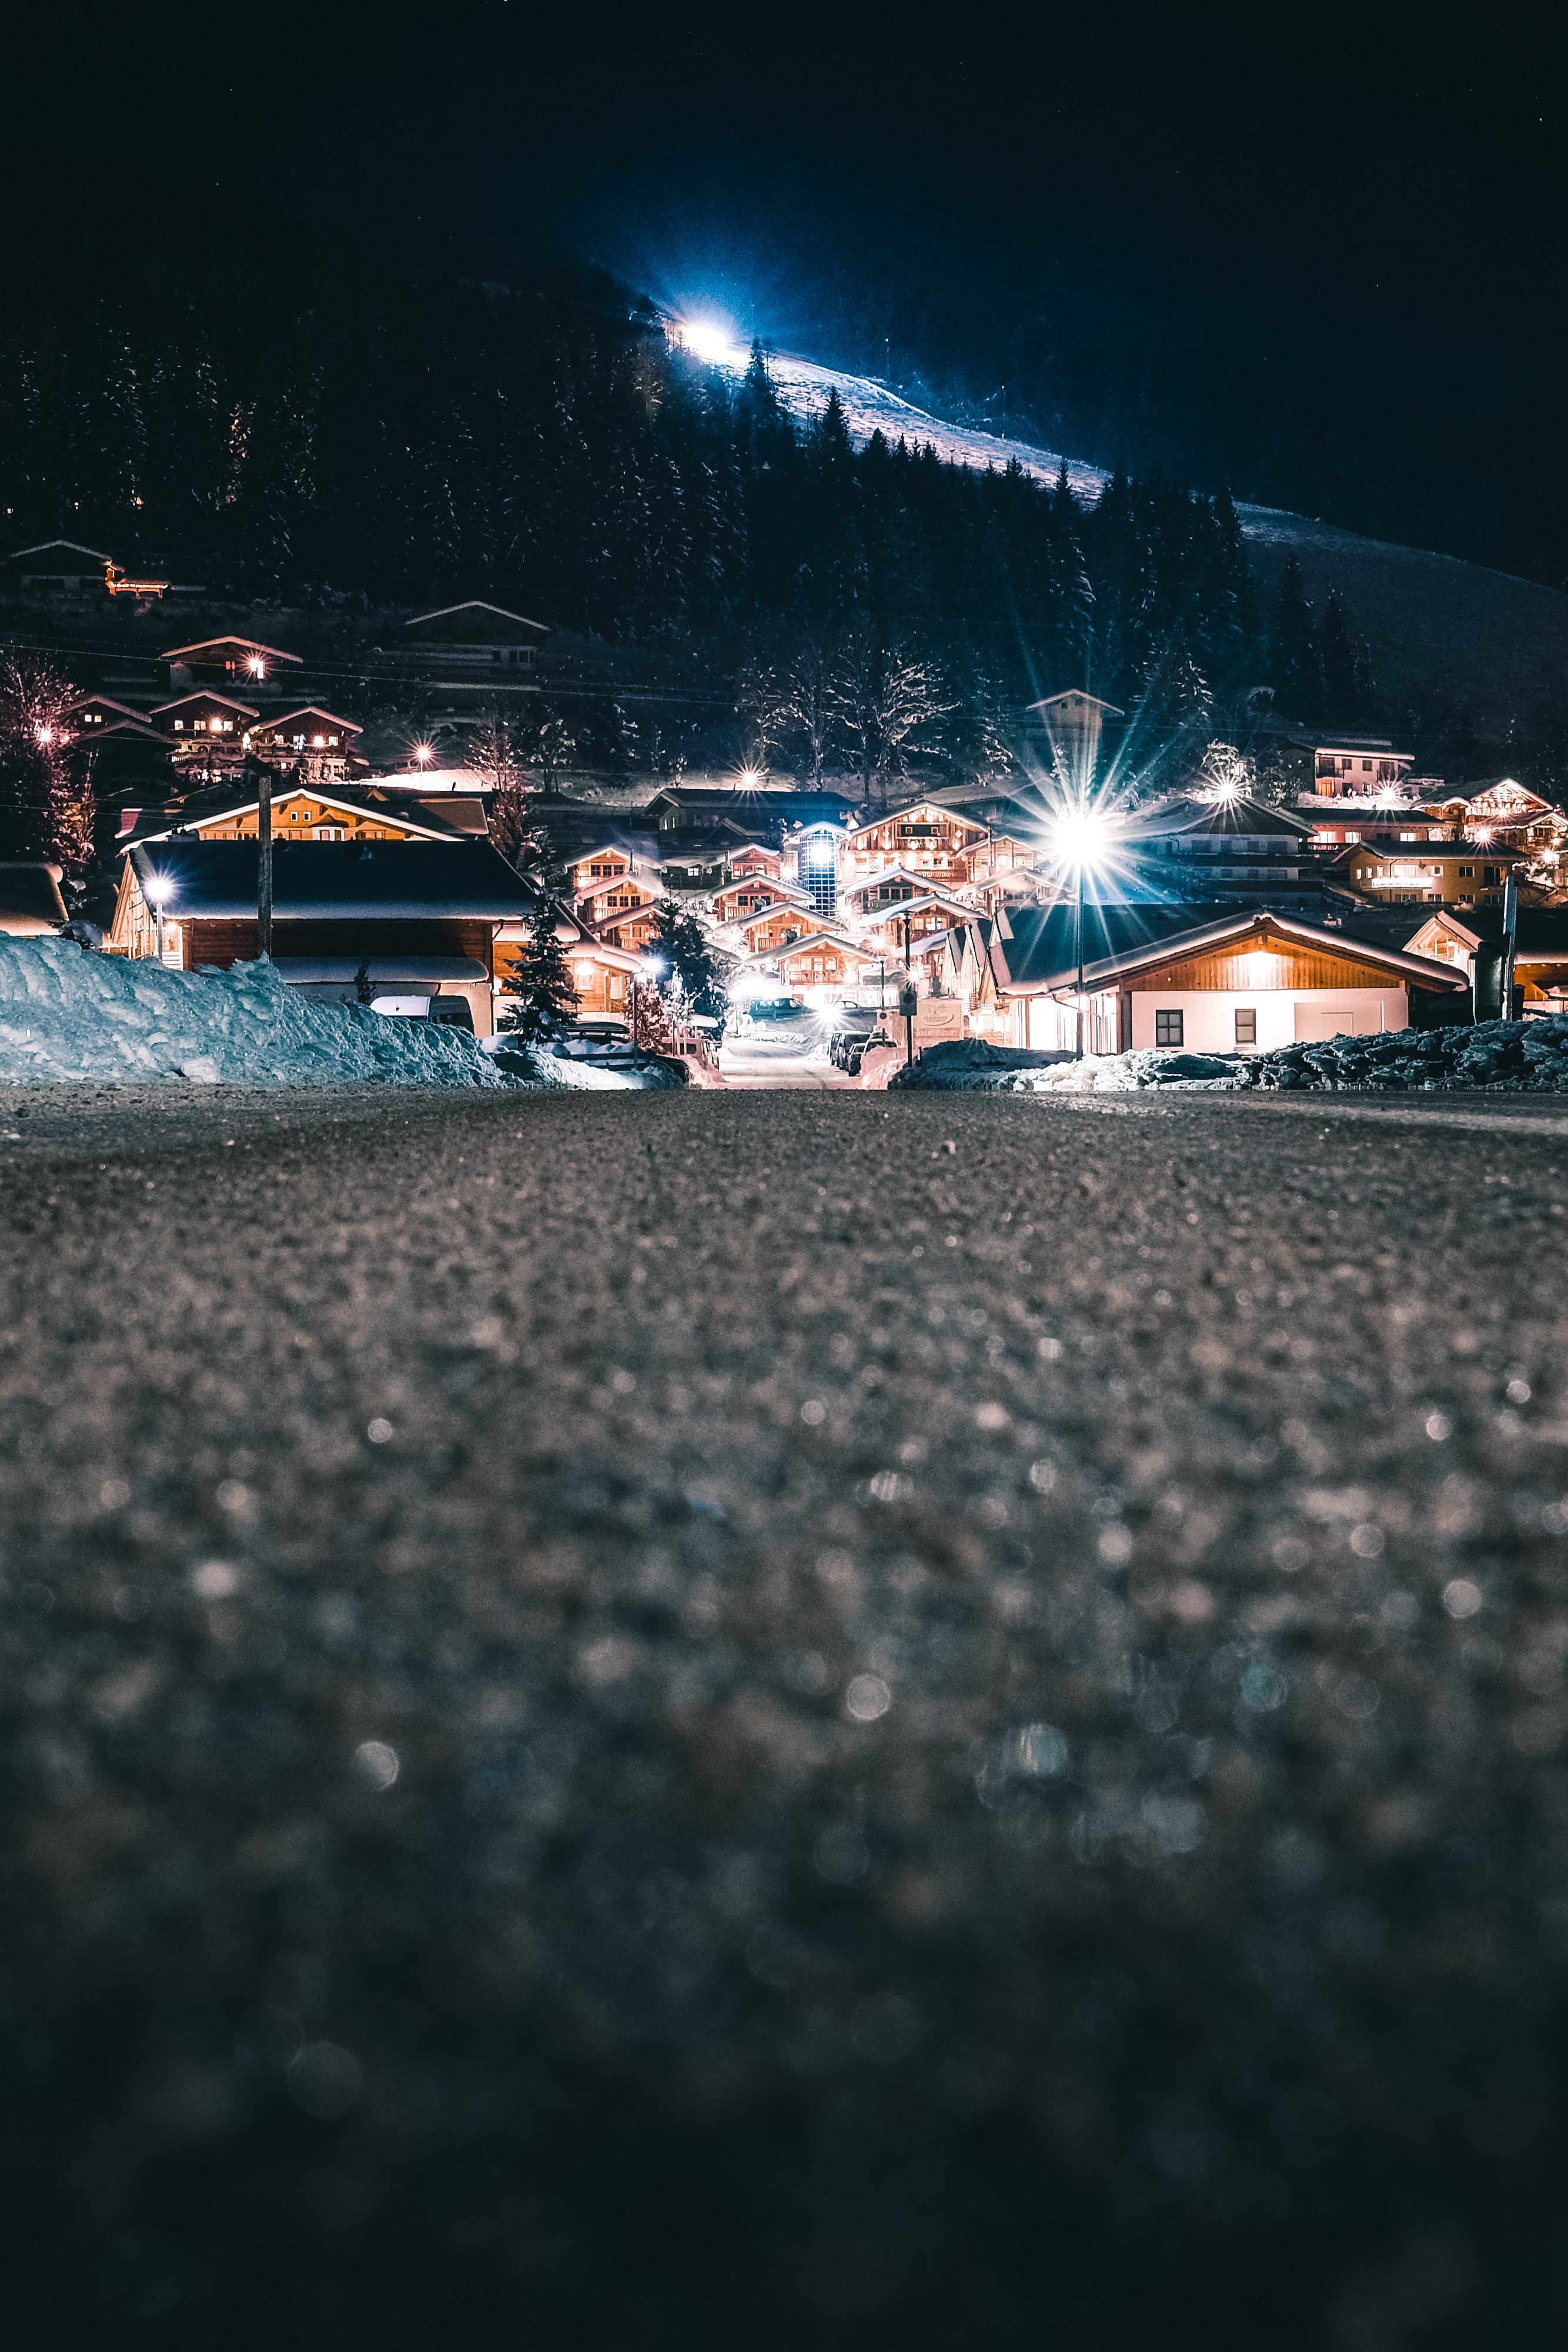
sky, night, light, cloud, crowd, atmosphere, sport venue, mountain, stadium, city, space, stage, vehicle, metal, tourism, performance